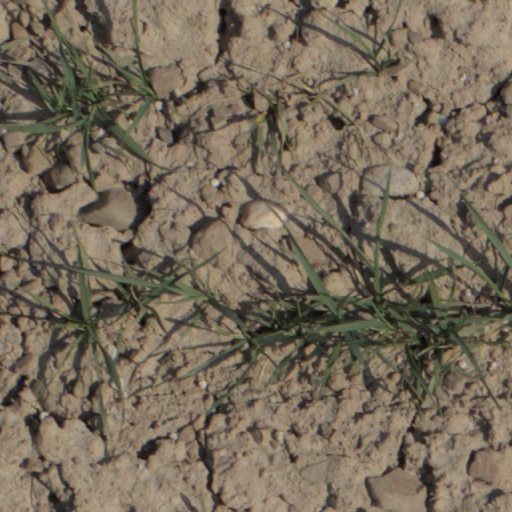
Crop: wheat